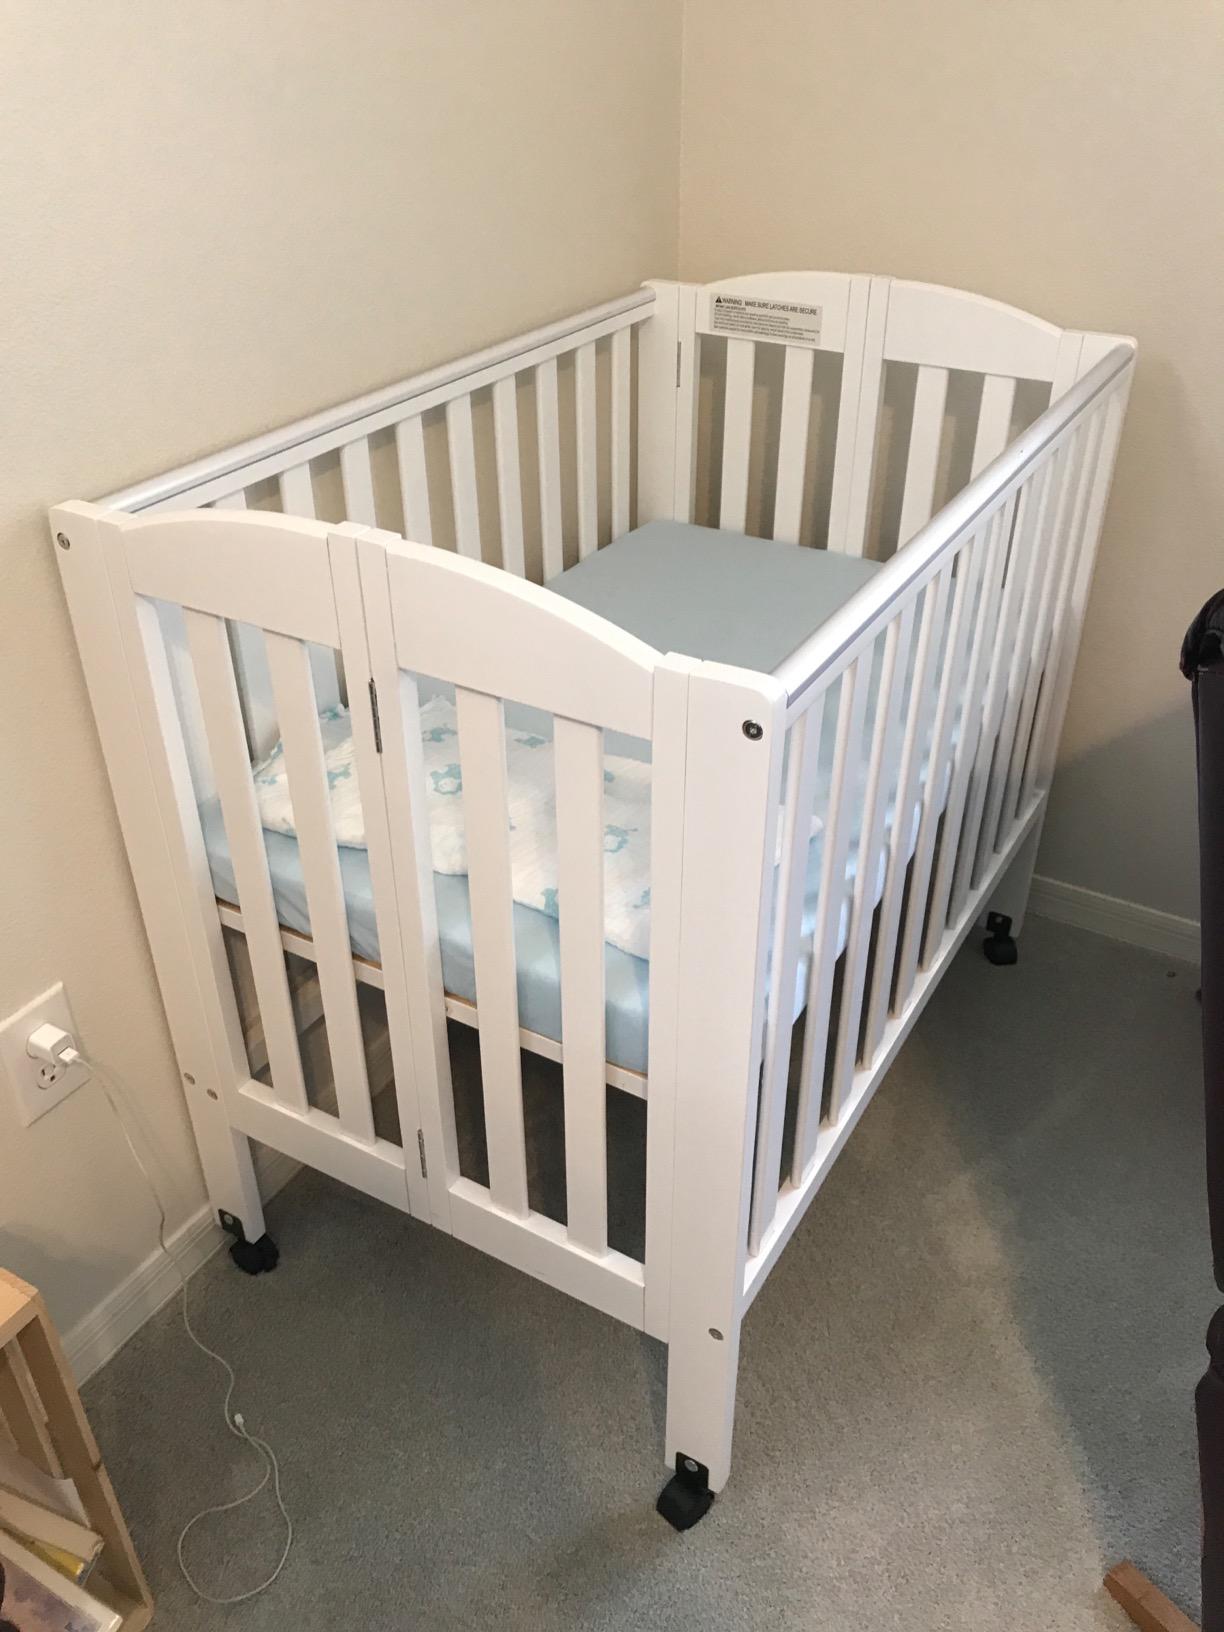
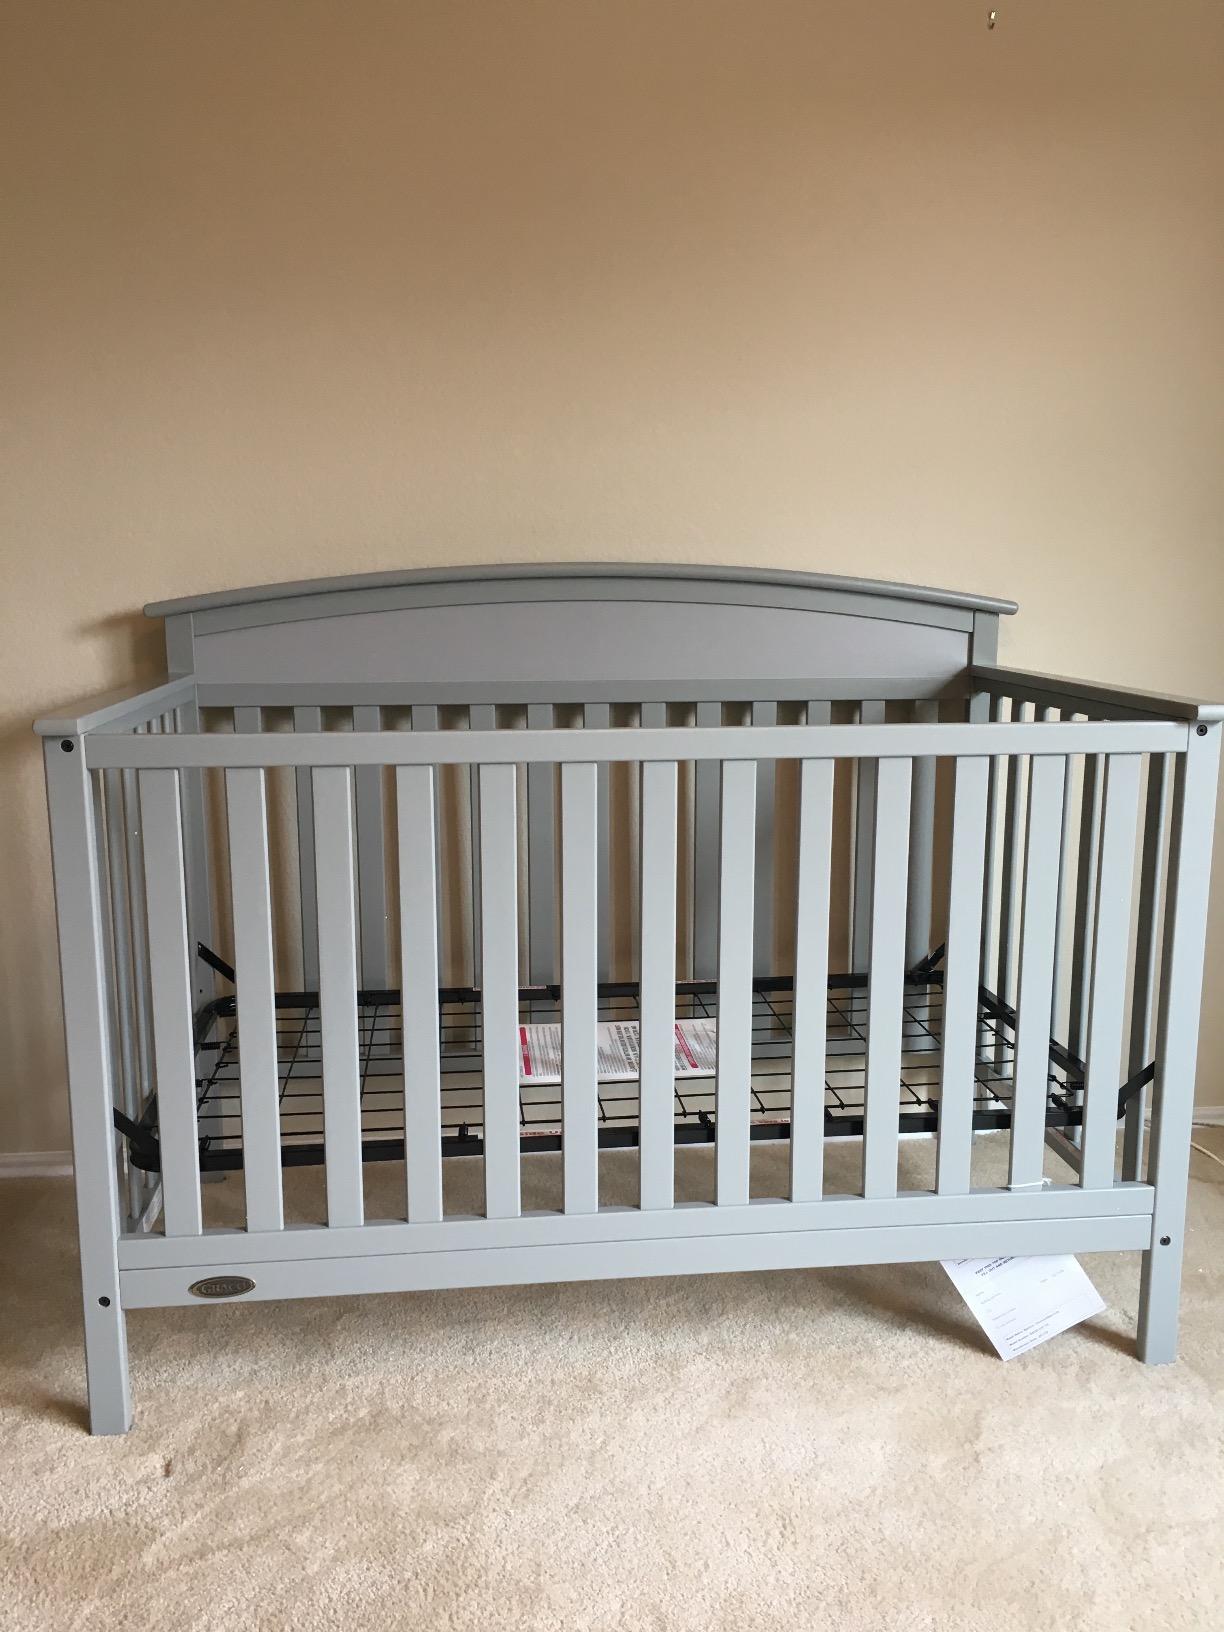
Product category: products_crib
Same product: no